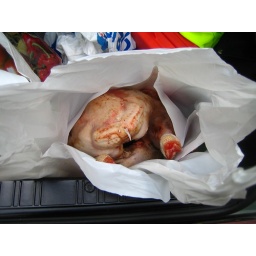
turkey in a bag in the back of the car